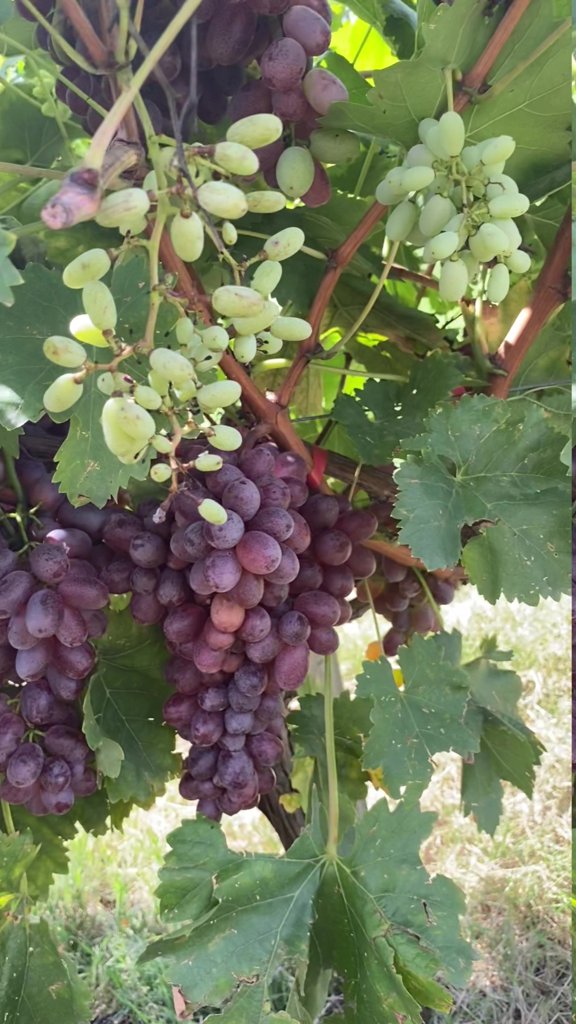
Berries visible: 209
Grape clusters: 6